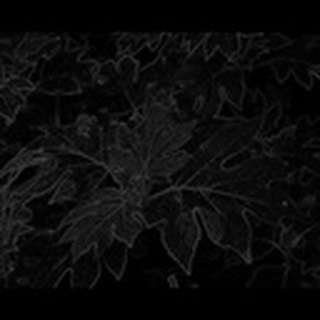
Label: healthy_cotton